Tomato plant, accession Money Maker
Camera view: vertical (180 deg); turntable rotation: 120 degrees
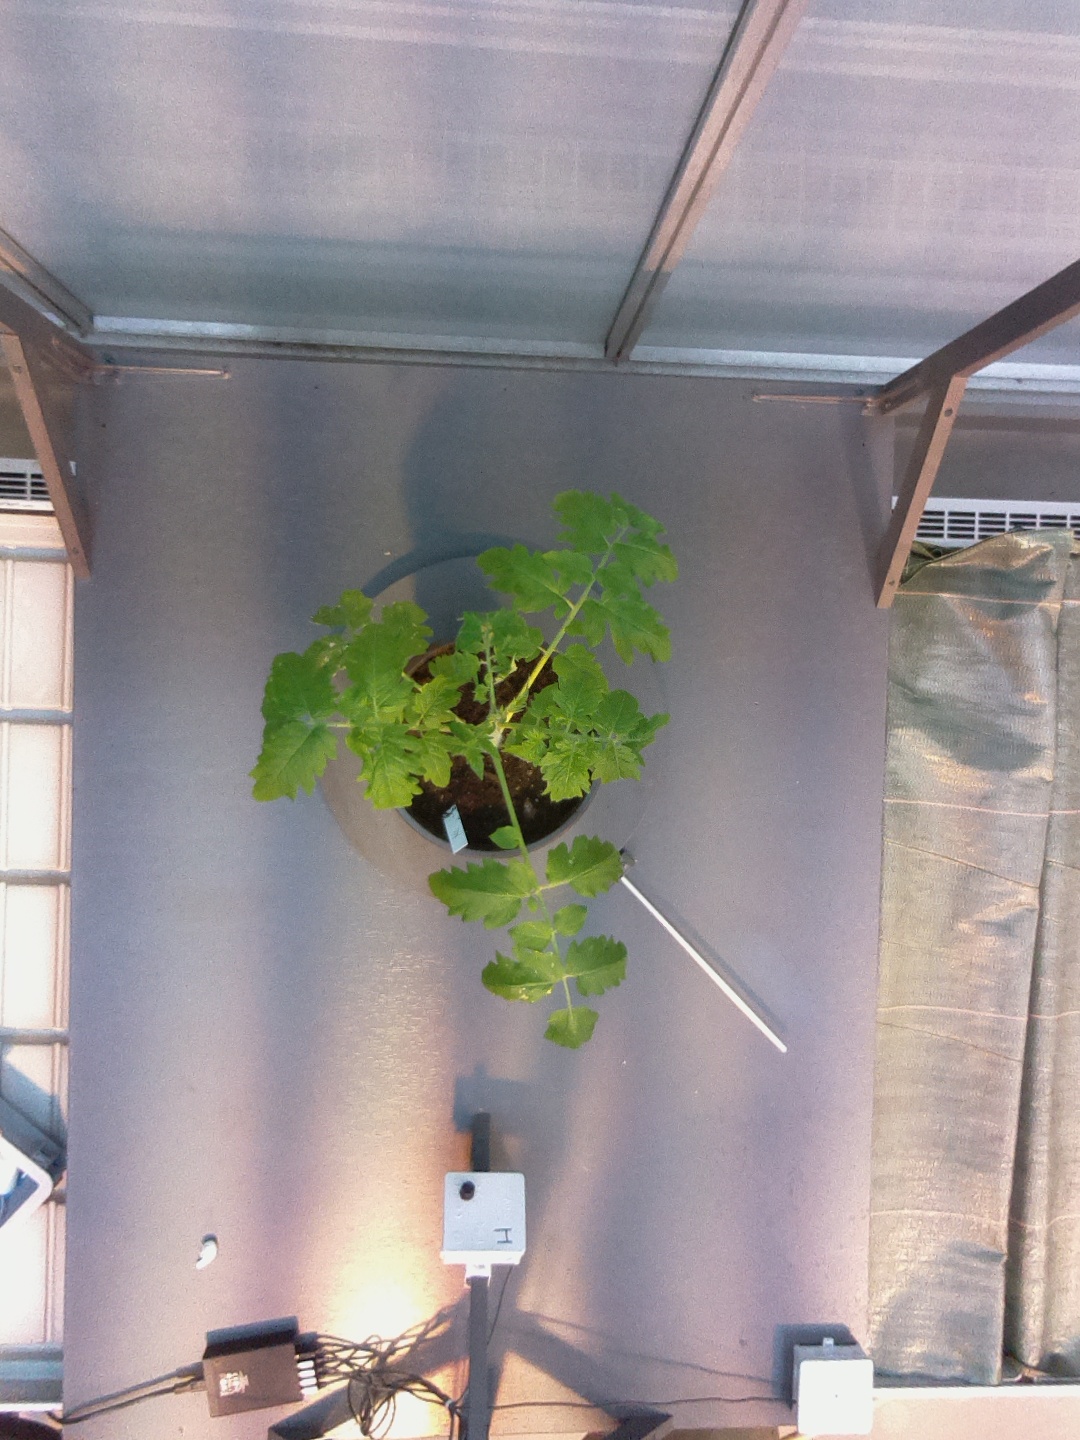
BBCH growth stage 14: 8 of true leaves visible